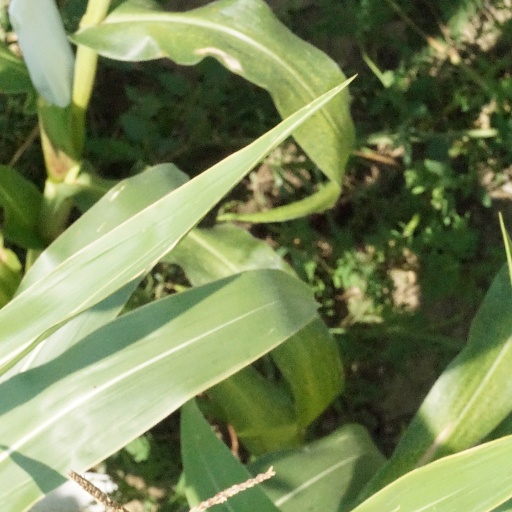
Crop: maize; corn